SS Rotterdam (1908)

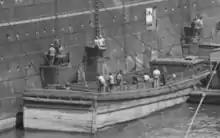
Coal trimmers bunkering "Rotterdam" at Hoboken, New Jersey

"Rotterdam" had a crew of 472: 51 on deck, 119 in her engine room and stokehold, and 302 serving the passenger. The Purser had an Assistant Purser and five stewards. There were 126 waiters in first class, 55 in second class and 31 in third class. There were 44 cooks and 15 linen maids. The ship had three electric dishwashers: one with capacity for 4,000 pieces an hour, and two with capacity for 400 pieces an hour. There were also machines to peel potatoes and polish kinves.